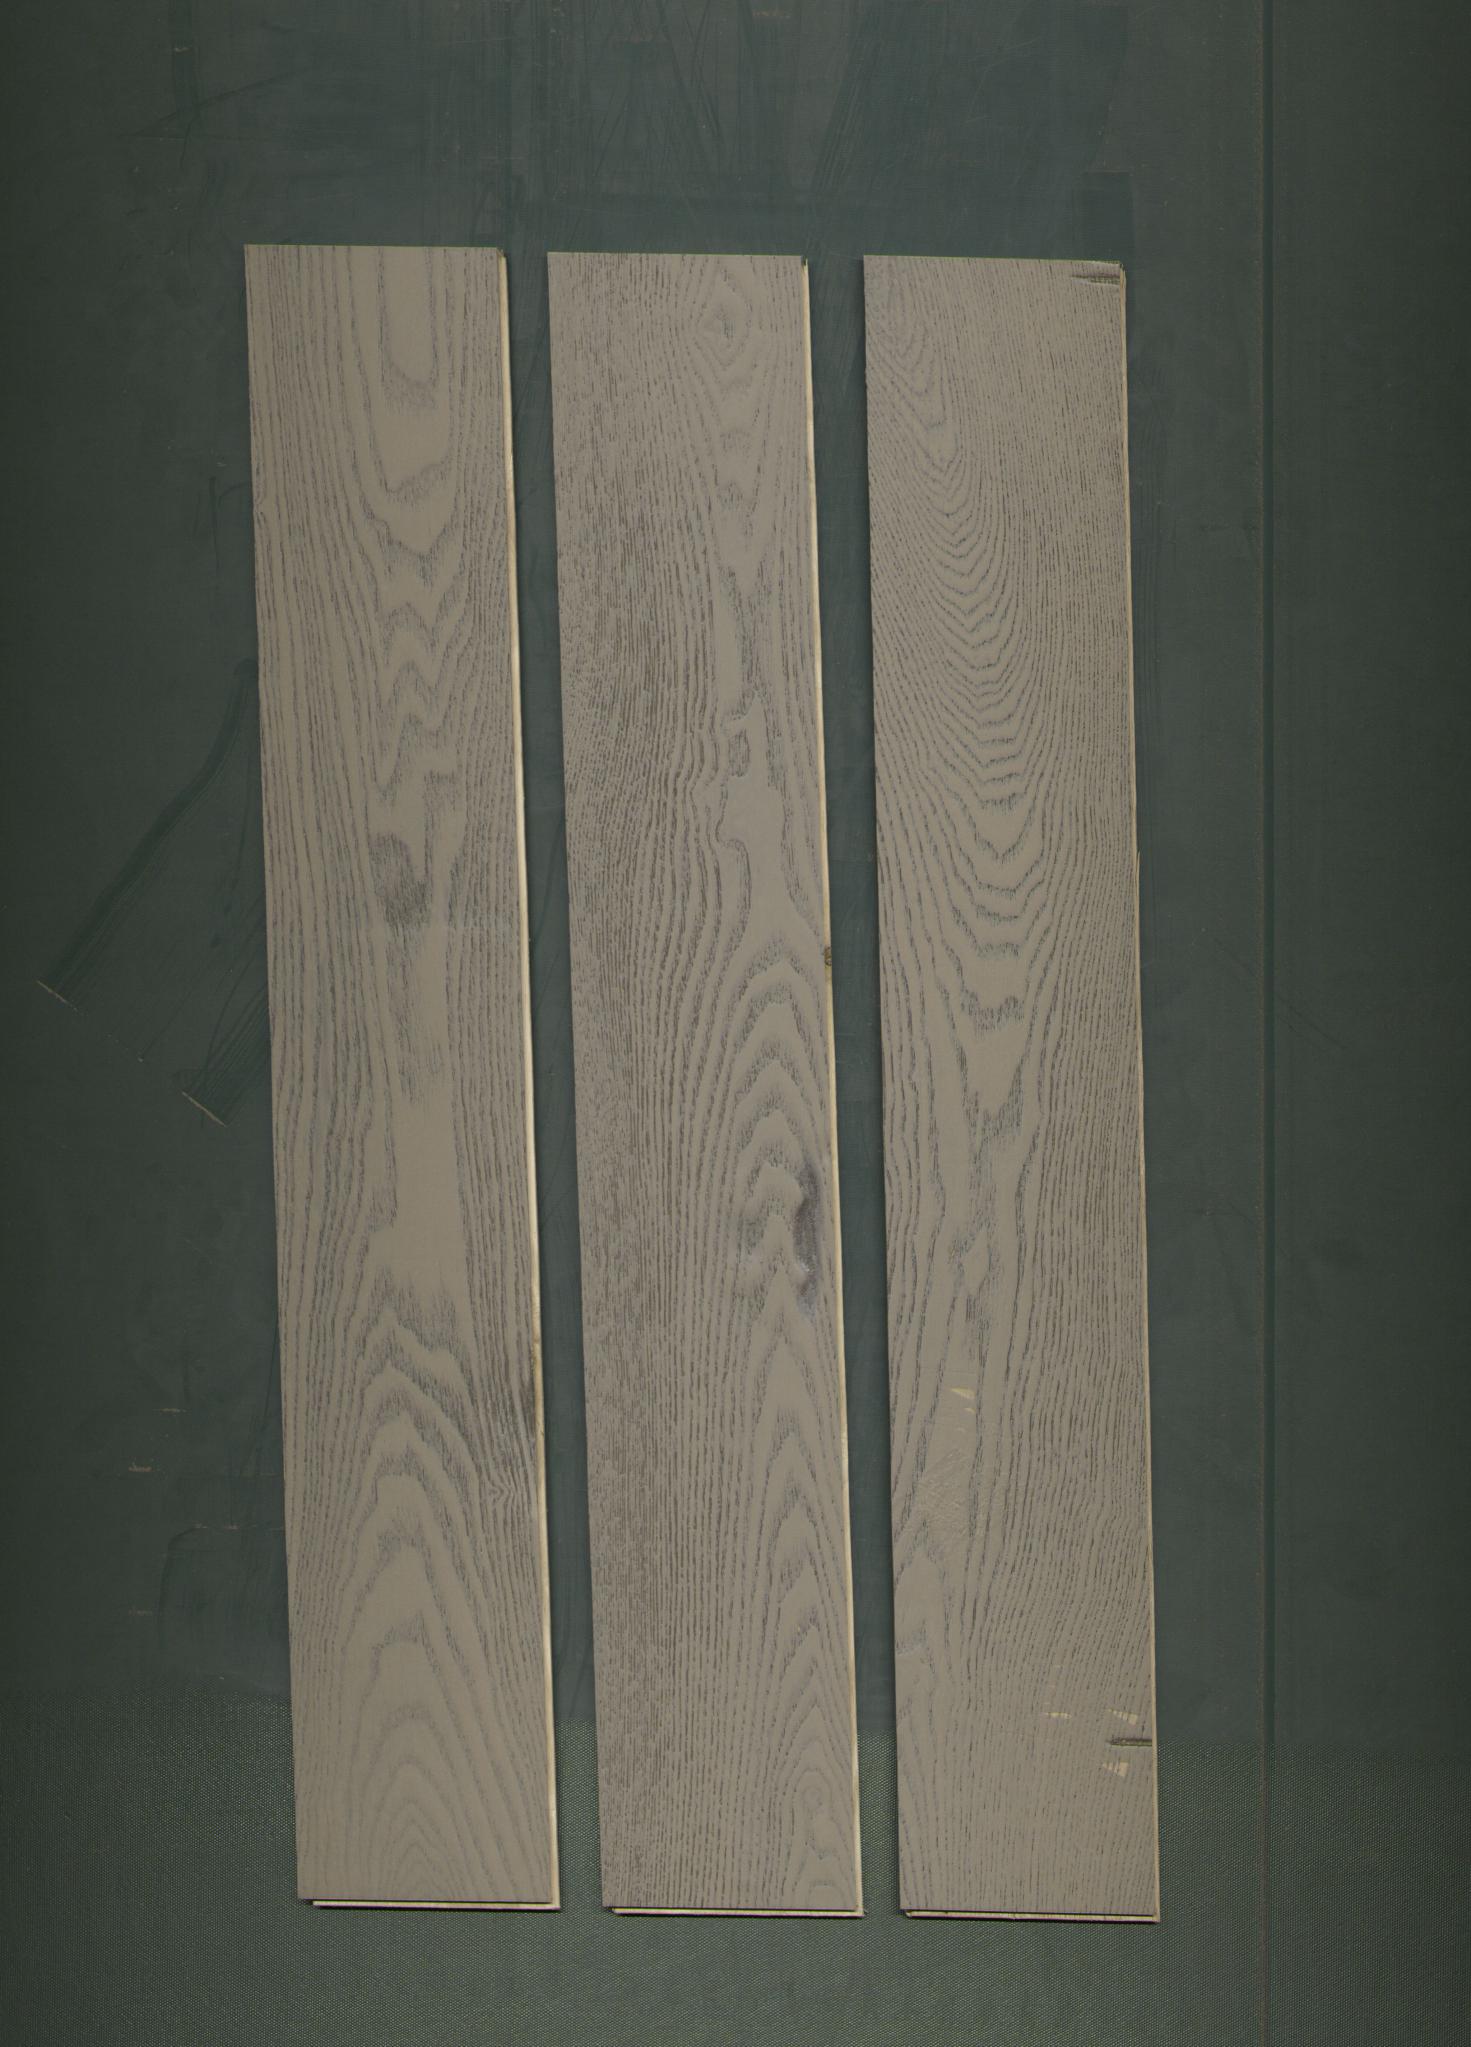
Label: mixers